Hobart and William Smith Colleges

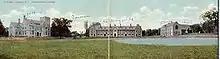
Hobart Quadrangle (1908)

The school was known as Geneva College until 1852, when it was renamed in memory of its most forceful advocate and founder, Bishop Hobart, to Hobart Free College. In 1860, the name was shortened to Hobart College.